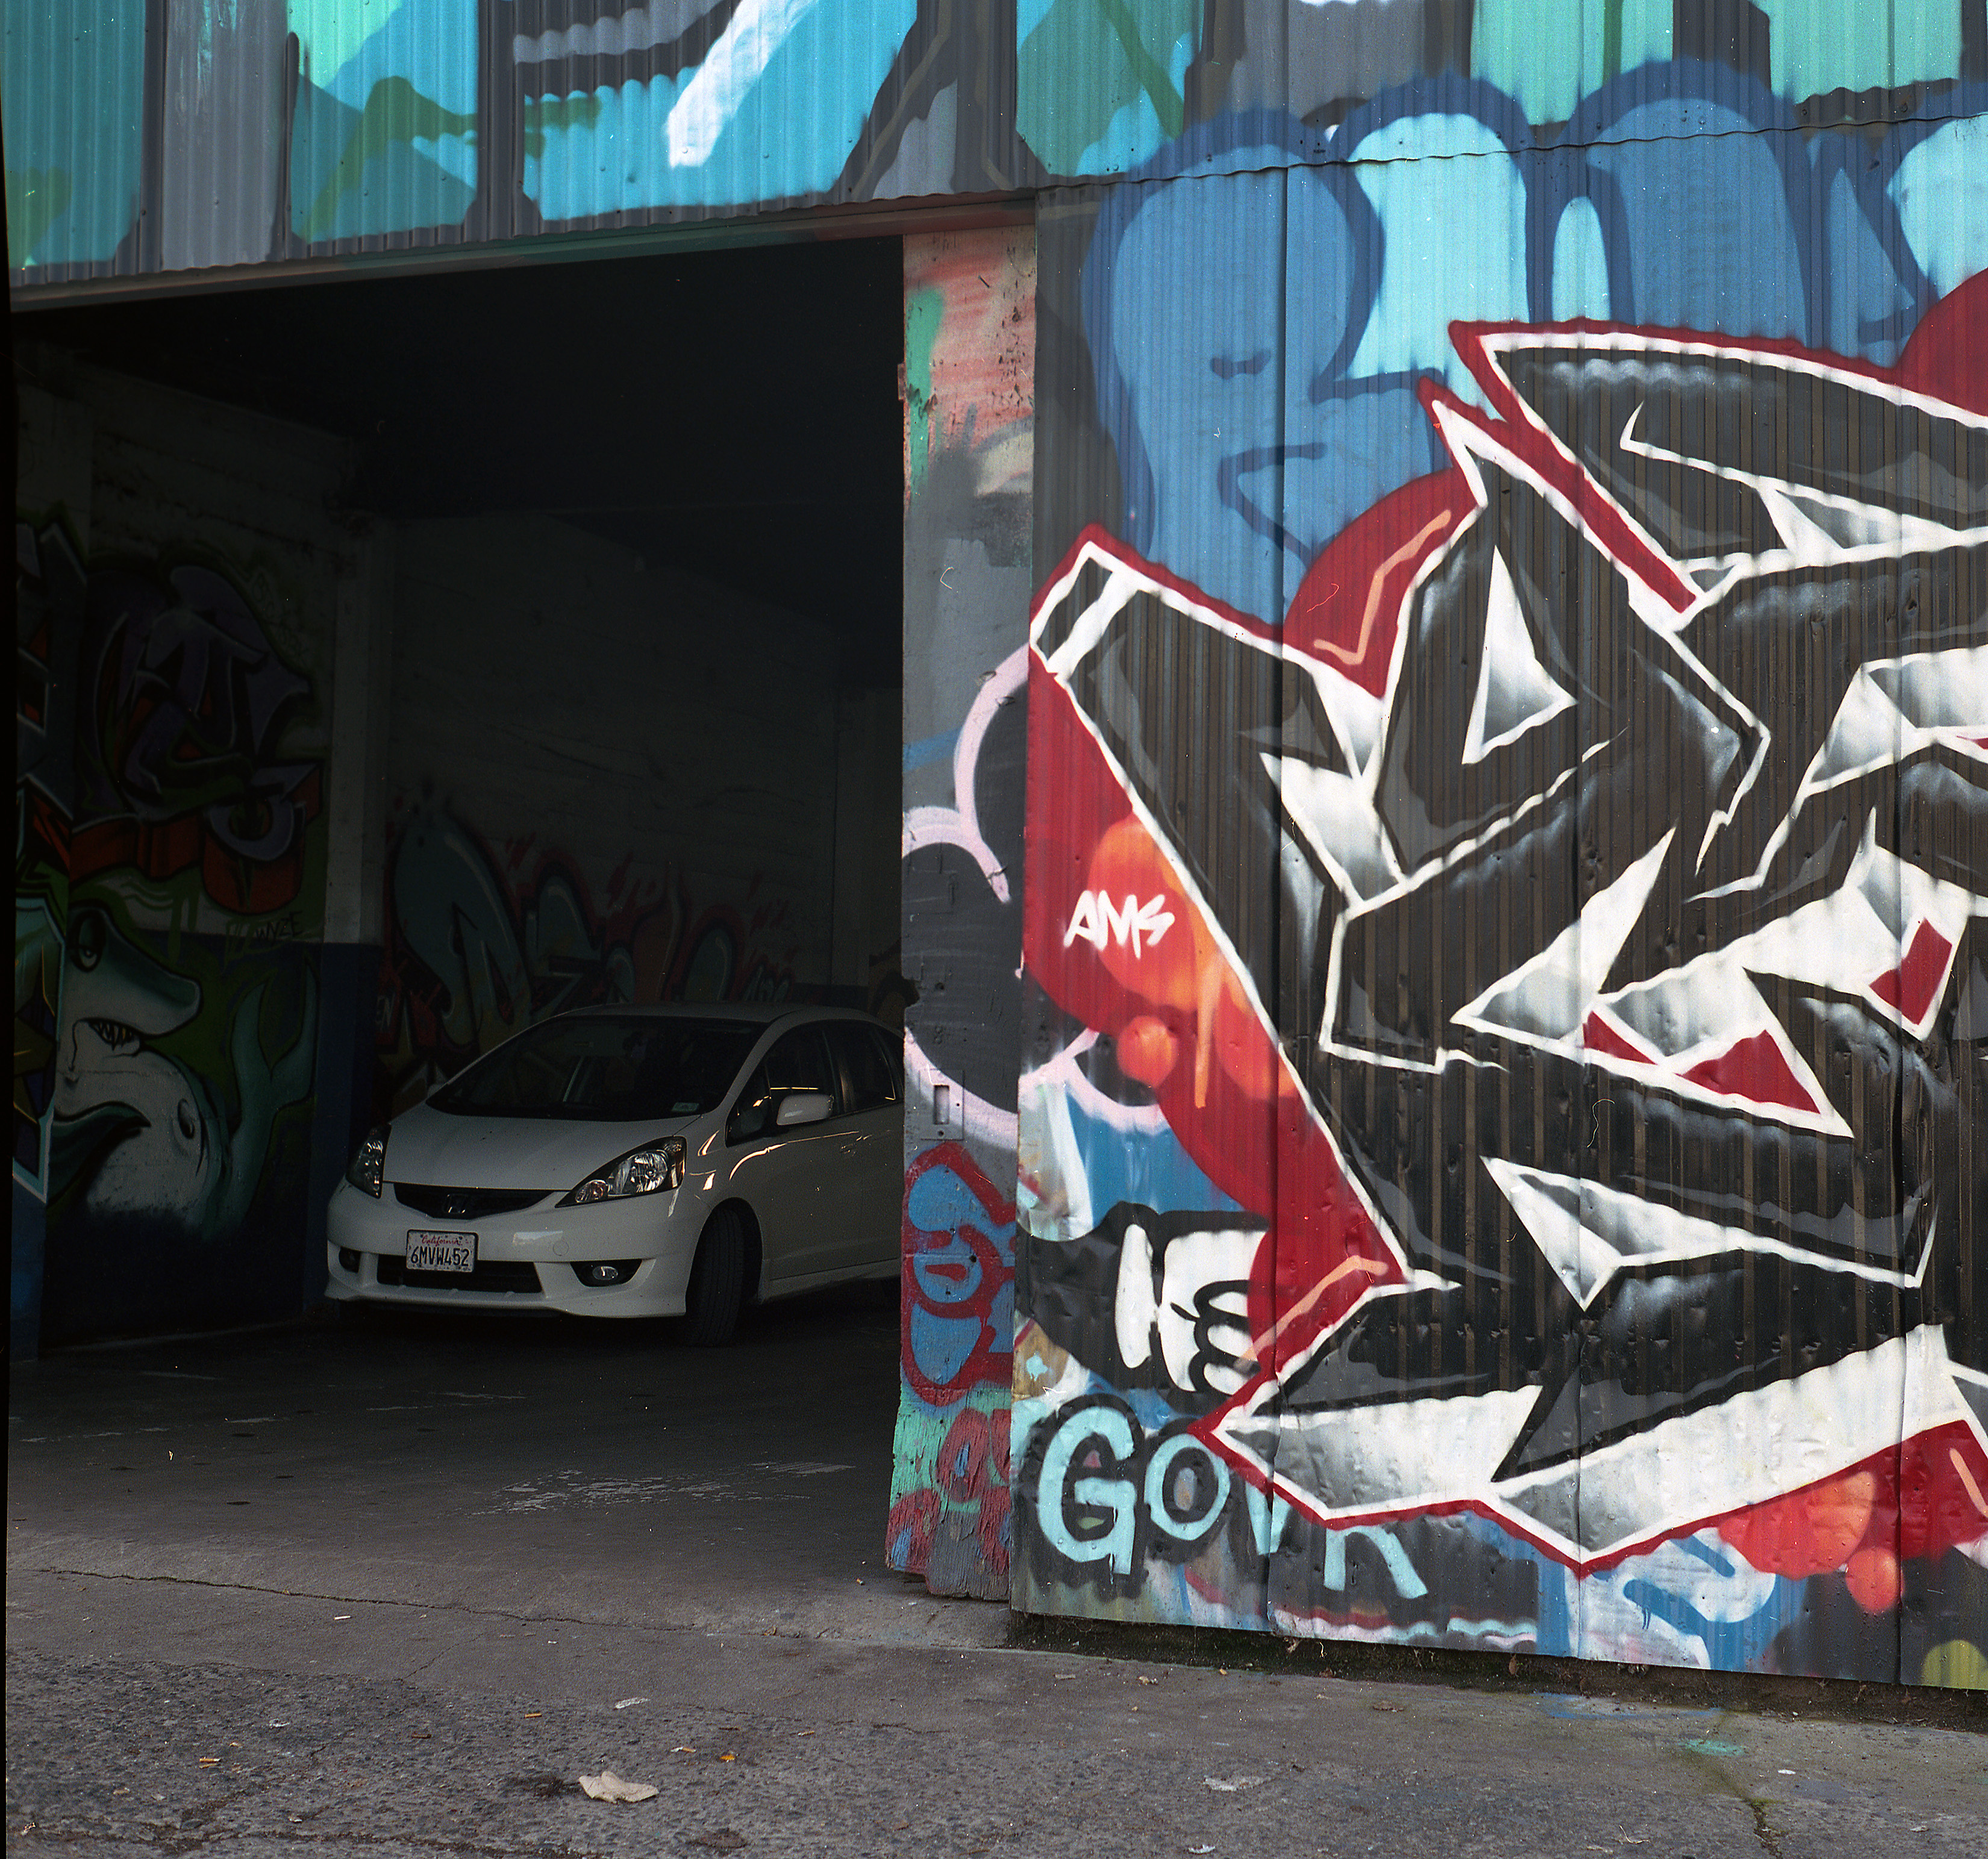
road, street, film, graffiti, street art, art, infrastructure, mural, portra400, sacramento, yashicamat124g, urban area